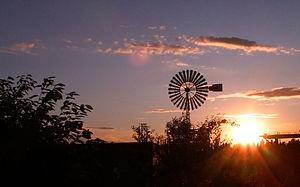
Le parc paysager Duisbourg Nord est un parc paysager d' environ 180 hectares aménagé sur une friche industrielle dans l'arrondissement Meiderich-Beeck à Duisburg, en Rhénanie-du-Nord―Westphalie. Le parc est créé dans le cadre de l'exposition internationale Emscher Park. Localisé sur le site d'une ancienne sidérurgie, le parc paysager est l'un des points d'ancrage de la Route européenne de la culture industrielle et de la Route de la culture industrielle de la Ruhr. Le quotidien britannique The Guardian classe le parc parmi les dix meilleurs parcs urbains du monde aux côtés du High Line, des Buttes-Chaumont, de Hampstead Heath et du Parc Güell.